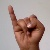
The image shows a hand gesture representing the letter 'I' in Indian Sign Language.